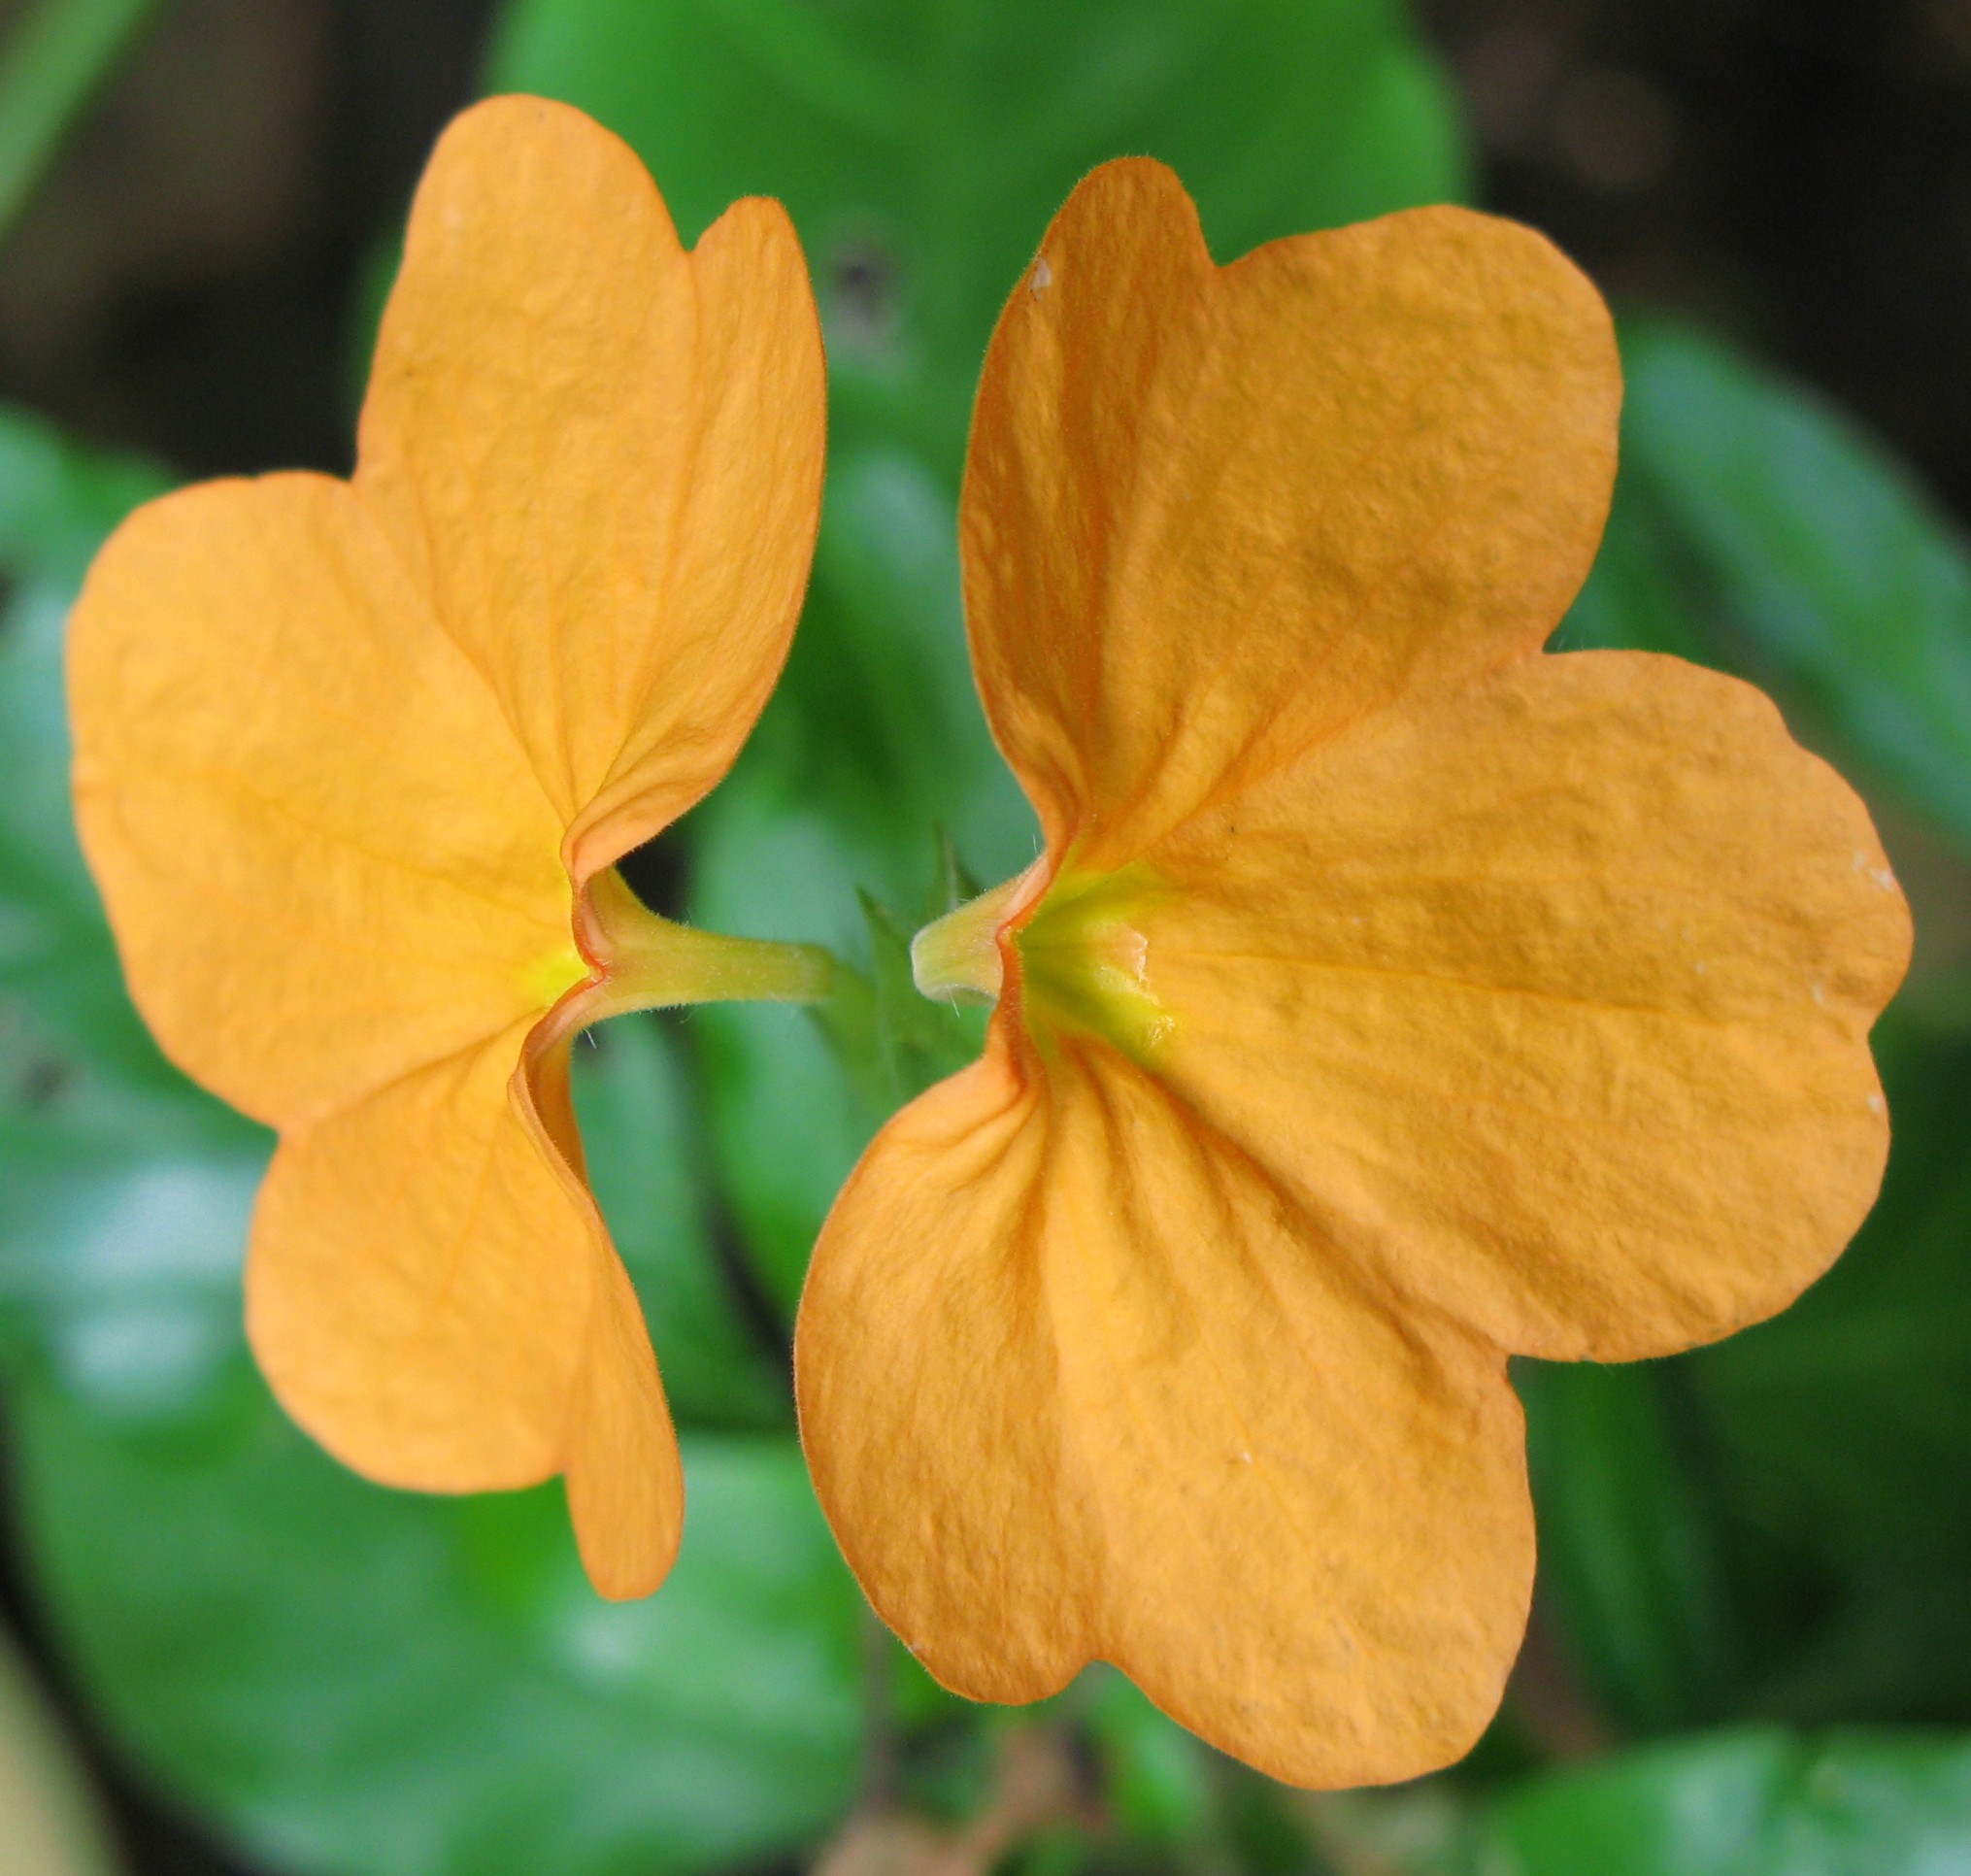
plant, leaf, flower, petal, orange, high, produce, botany, yellow, flora, wildflower, cool image, hires, flowerpicturesnolimits, macrophotosnolimits, hi, res, powershotg7, macro photography, flowering plant, annual plant, land plant, violet family